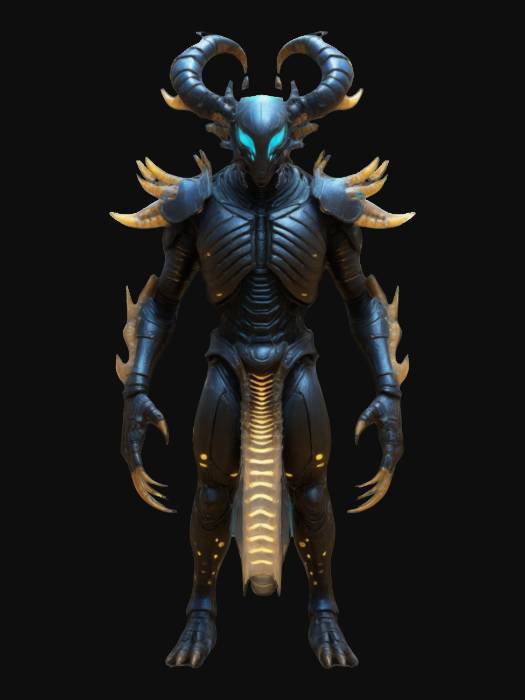
미적 점수 (1~10점): 7